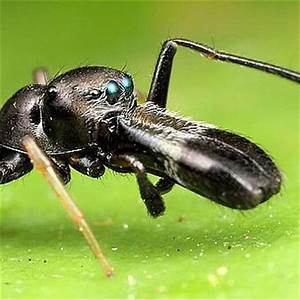
Label: ragno